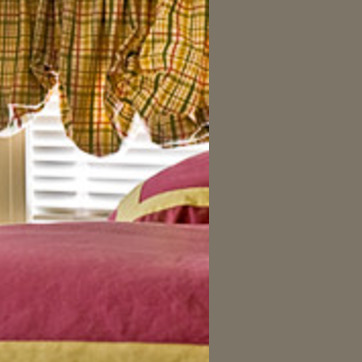
Material: fabric